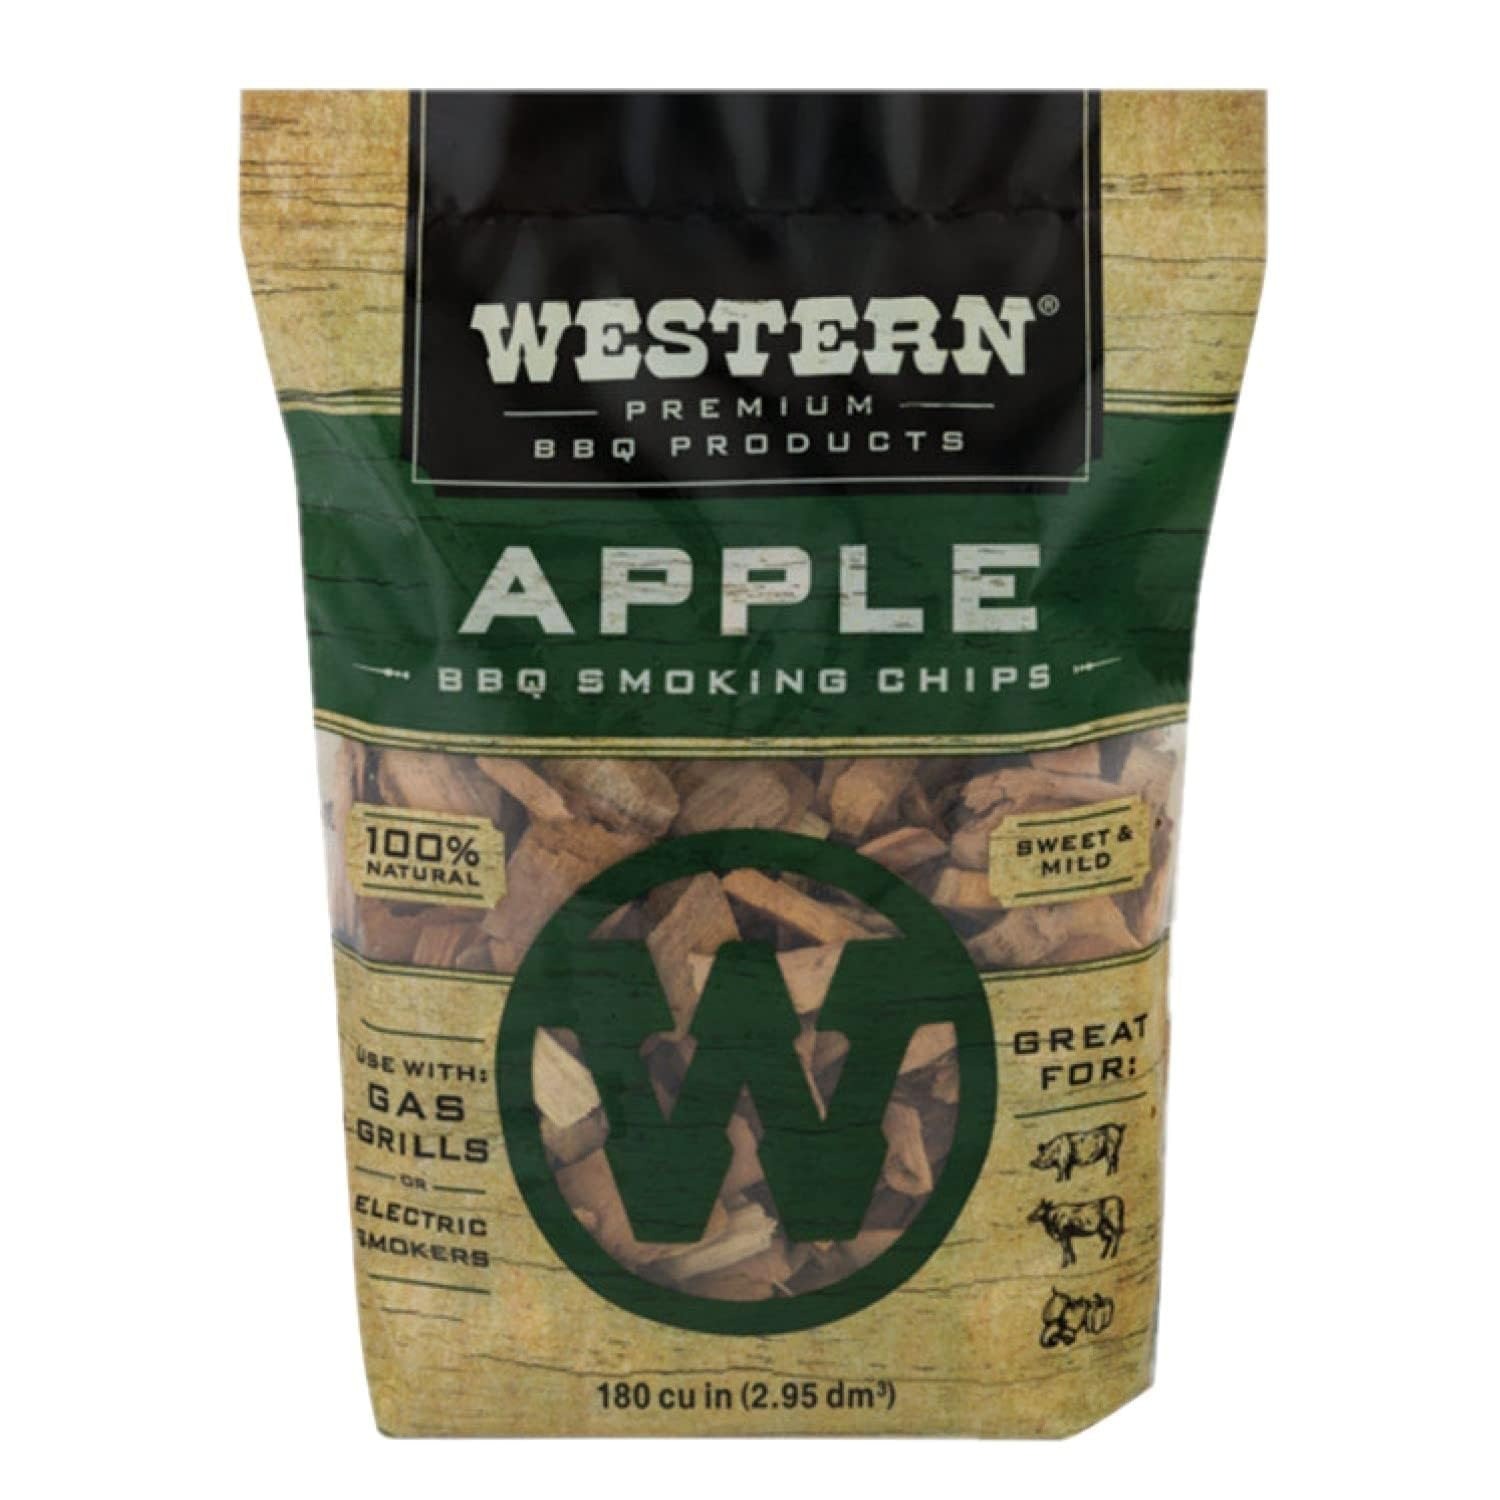
Item Name: WESTERN 28065 Apple BBQ Smoking Chips
Bullet Point 1: 100% natural
Bullet Point 2: Kiln dried made in the USA
Bullet Point 3: Made in the USA
Bullet Point 4: 180 cu. In
Bullet Point 5: 1" x 1" sized chips
Value: 1.0
Unit: Count

Price: 3.97